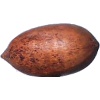
Label: Nut Pecan 1